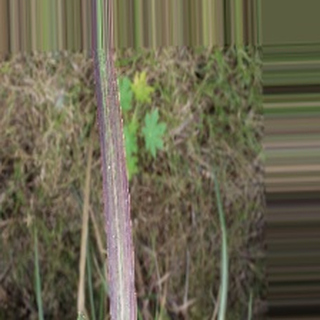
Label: sugarcane_bacterial_blight